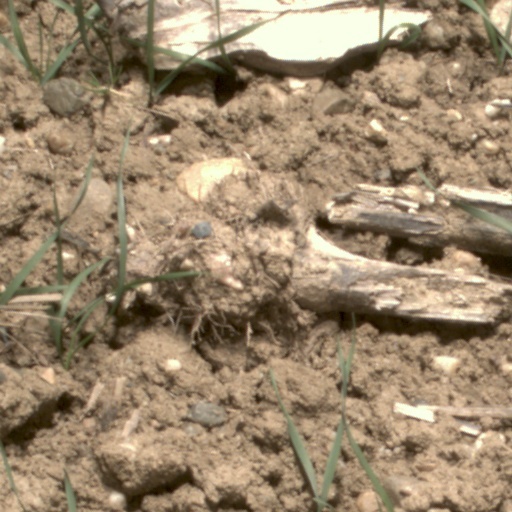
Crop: wheat